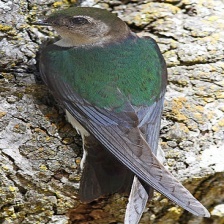
Species: VIOLET GREEN SWALLOW
Scientific name: TACHYCINETA THALASSINA